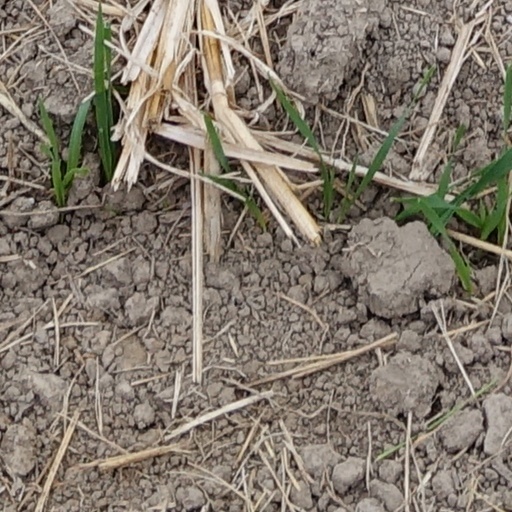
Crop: wheat